Pushmataha County, Oklahoma

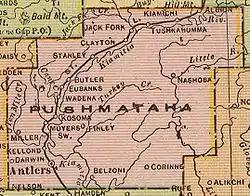
Map of Pushmataha County, 1909

Pushmataha County at statehood was considered an agricultural paradise. Local residents believed the soil to be fertile and the weather enviable and moderate; it seemed that almost any fruit or vegetable could be grown. Most residents at the time were farmers who lived off their land.